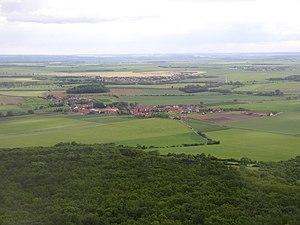
Vražkov est une commune du district de Litoměřice, dans la région d'Ústí nad Labem, en Tchéquie. Sa population s'élevait à 426 habitants en 2018.